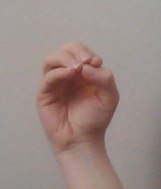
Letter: ha